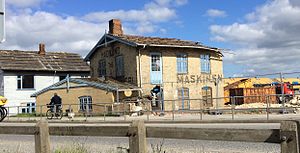
Det Gamle Maskinsnedkeri / Nedrivning
Nedrivningen af maskinsnedkeriet begyndte 26. maj 2015.
Maskinsnedkeriet 26. maj 2015
Det Gamle Maskinsnedkeri var en gammel industribygning i Hadsund. Maskinsnedkeriet blev opført i 1920 sammen med nabobygningen Hadsund Antikvariat. Bygningen var bygget i gule teglsten og var et af de første tegn på industri i Hadsund. Det var en af de første virksomheder i byen, der havde el-drevne maskiner. I 2007 flyttede virksomheden Hadsund Maskinsnedkeri til en ny og mere moderne bygning i det østlige Hadsund. Det Gamle Maskinsnedkeri stod tom fra 2007 og frem til nedrivningen den 27. maj 2015.